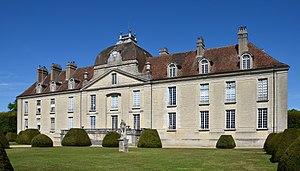
Chateau de Fontaine-Française, Côte d'Or, Bourgogne, France
Cet article recense de manière non exhaustive les châteaux, maisons fortes, mottes castrales, situés dans le département français de la Côte-d'Or. Il est fait état des inscriptions et classements au titre des monuments historiques.
Fontaine-Française est une commune française située dans le département de la Côte-d'Or en région Bourgogne-Franche-Comté.